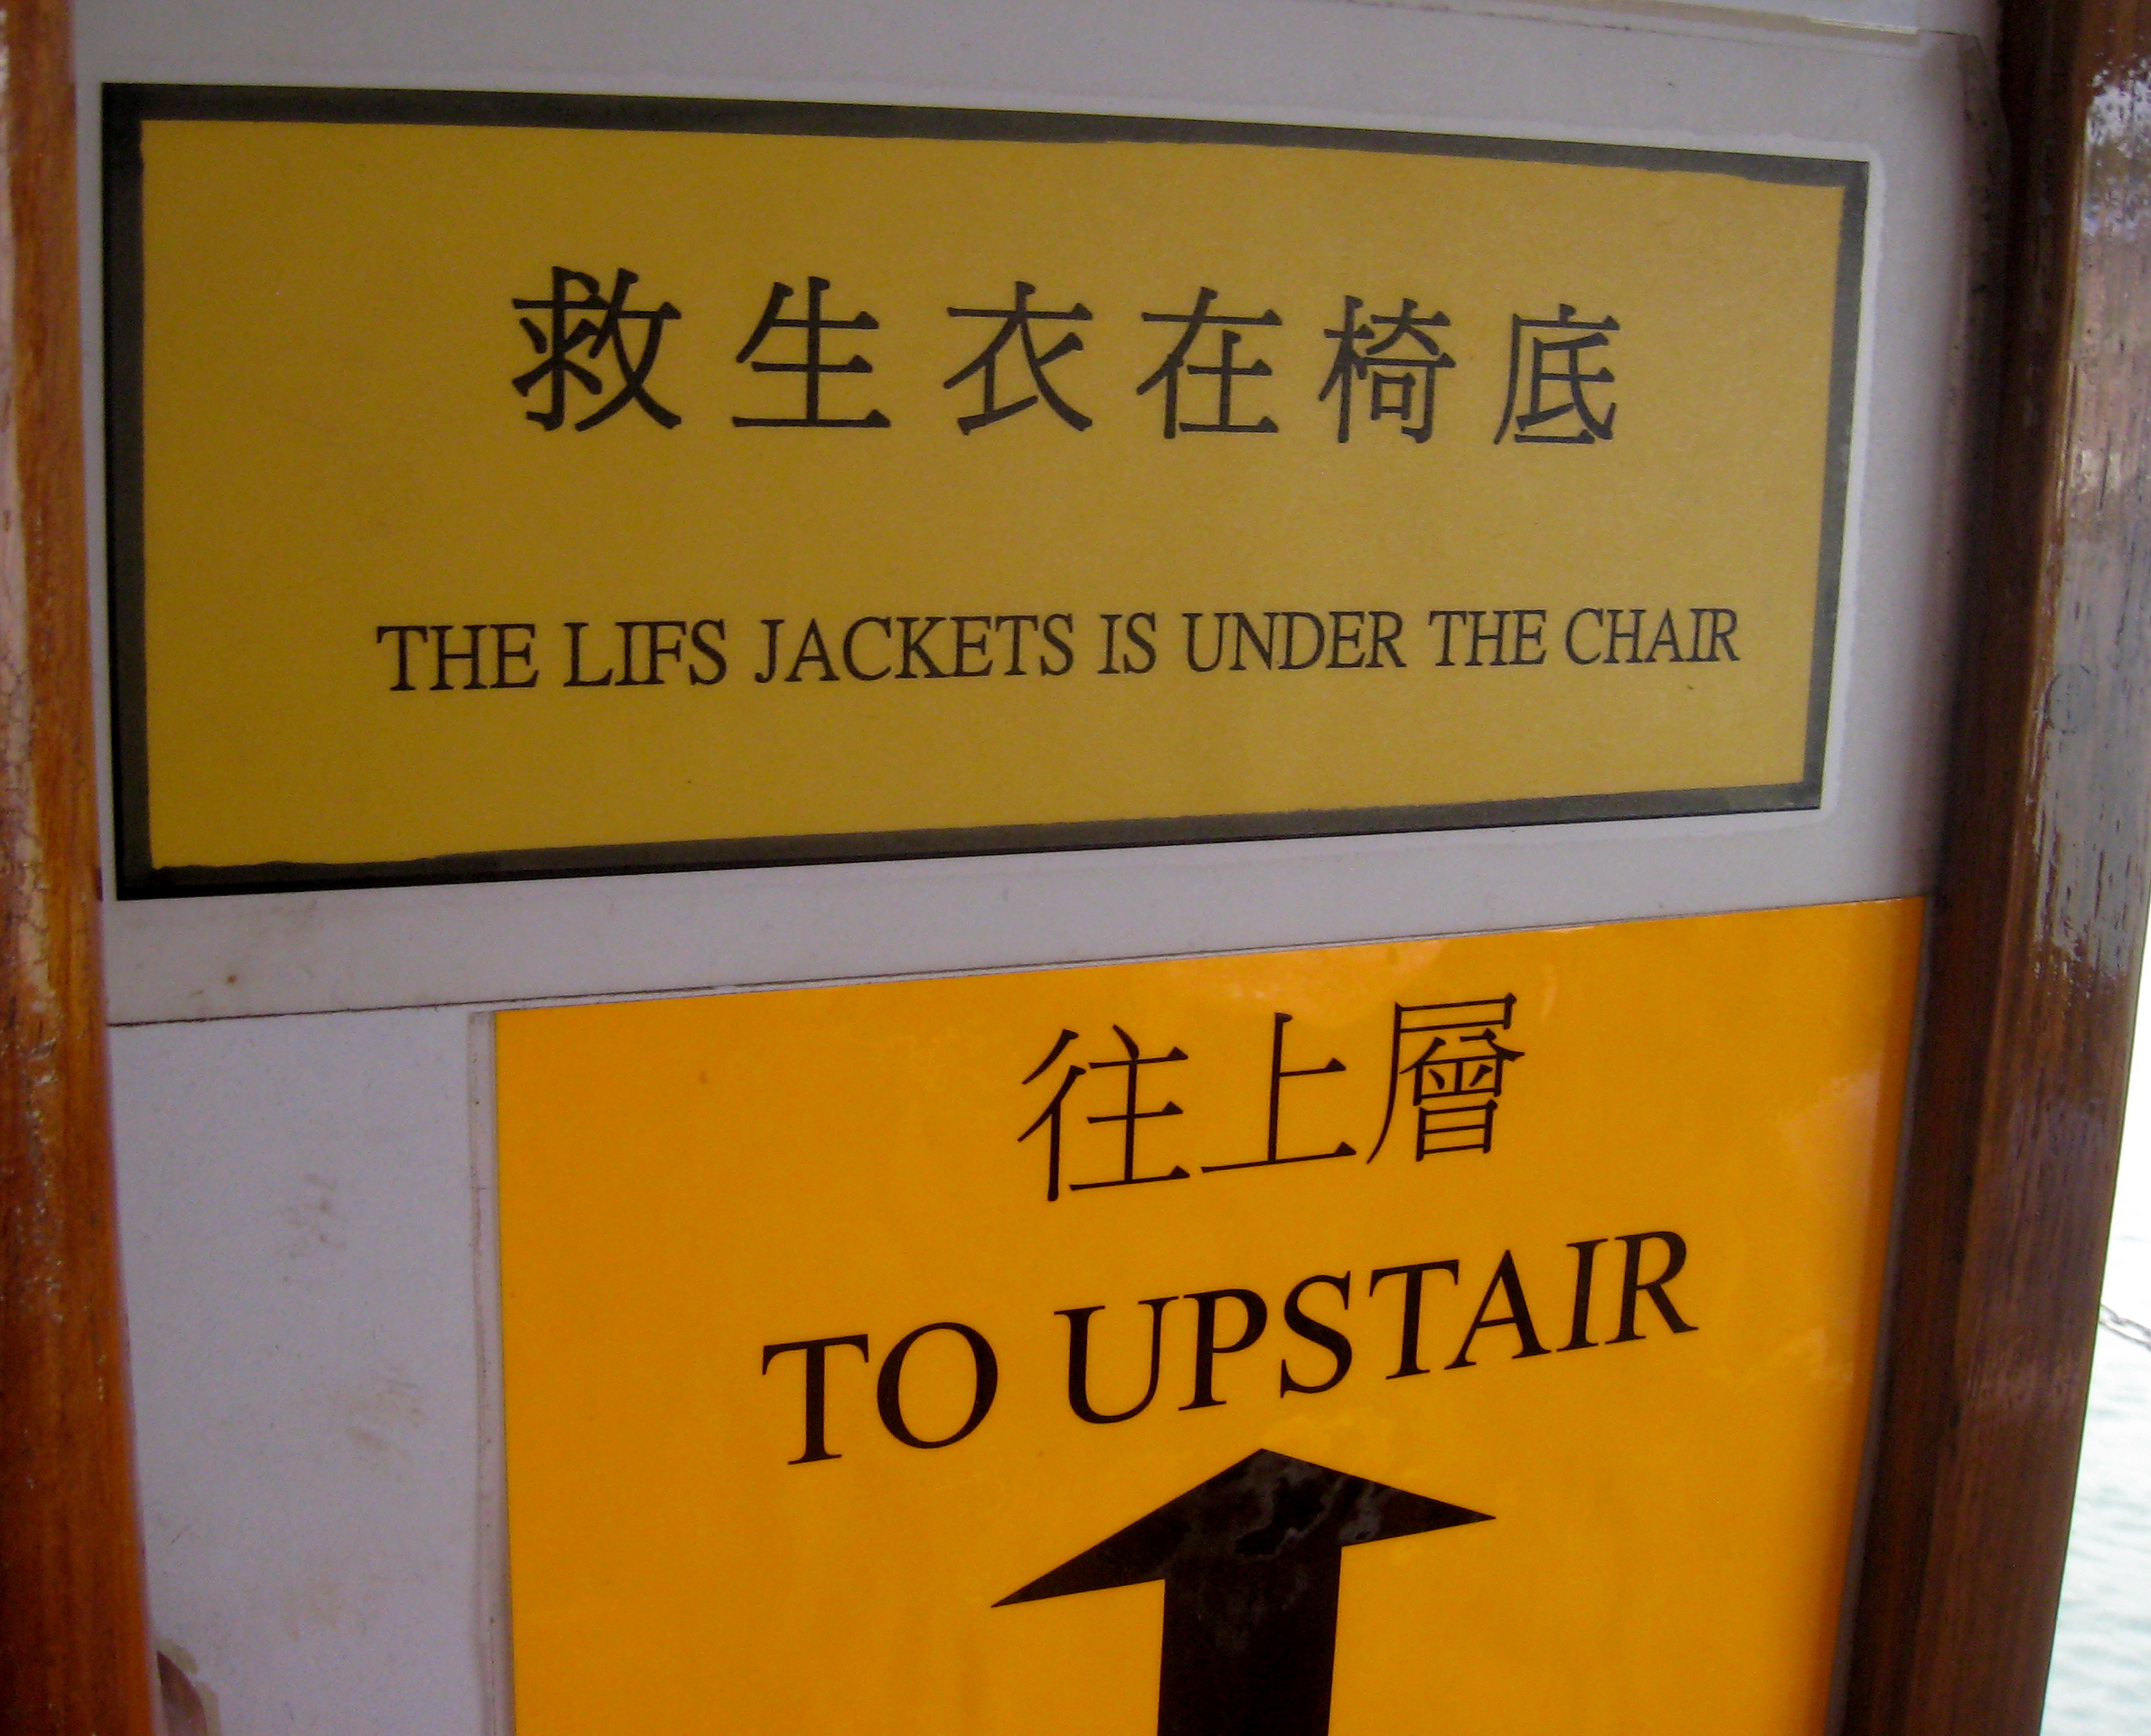
number, sign, street sign, yellow, signage, hongkong, shape